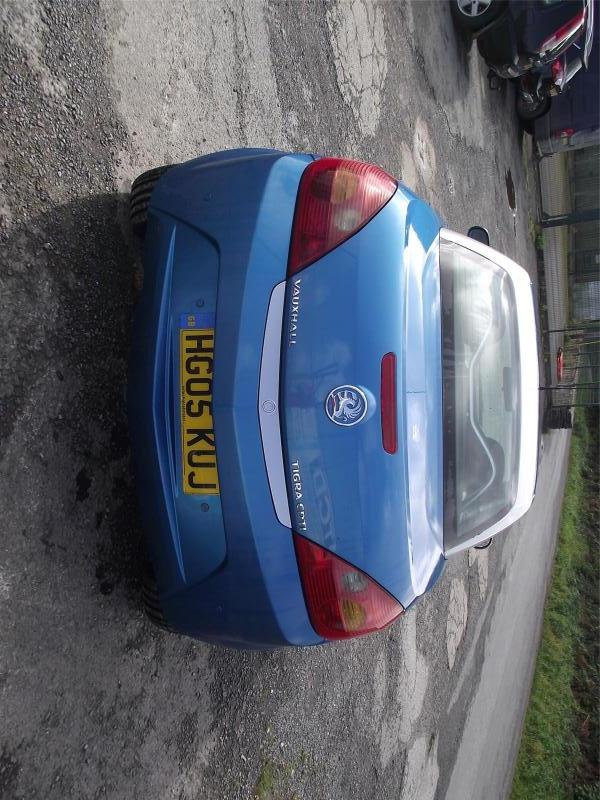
Aucun dommage détecté.
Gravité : aucun